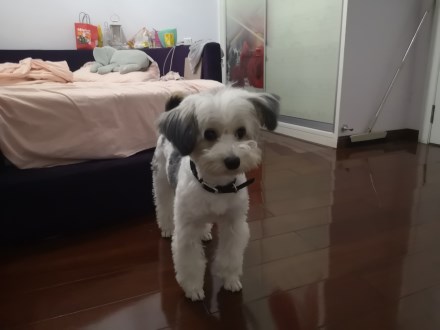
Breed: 2342-n000102-miniature_schnauzer